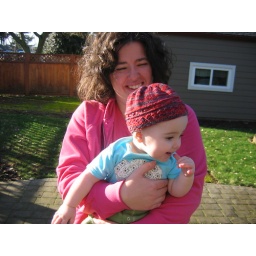
Zoe hanging out in the backyard, showing off the shirt and hat that KT gave her.